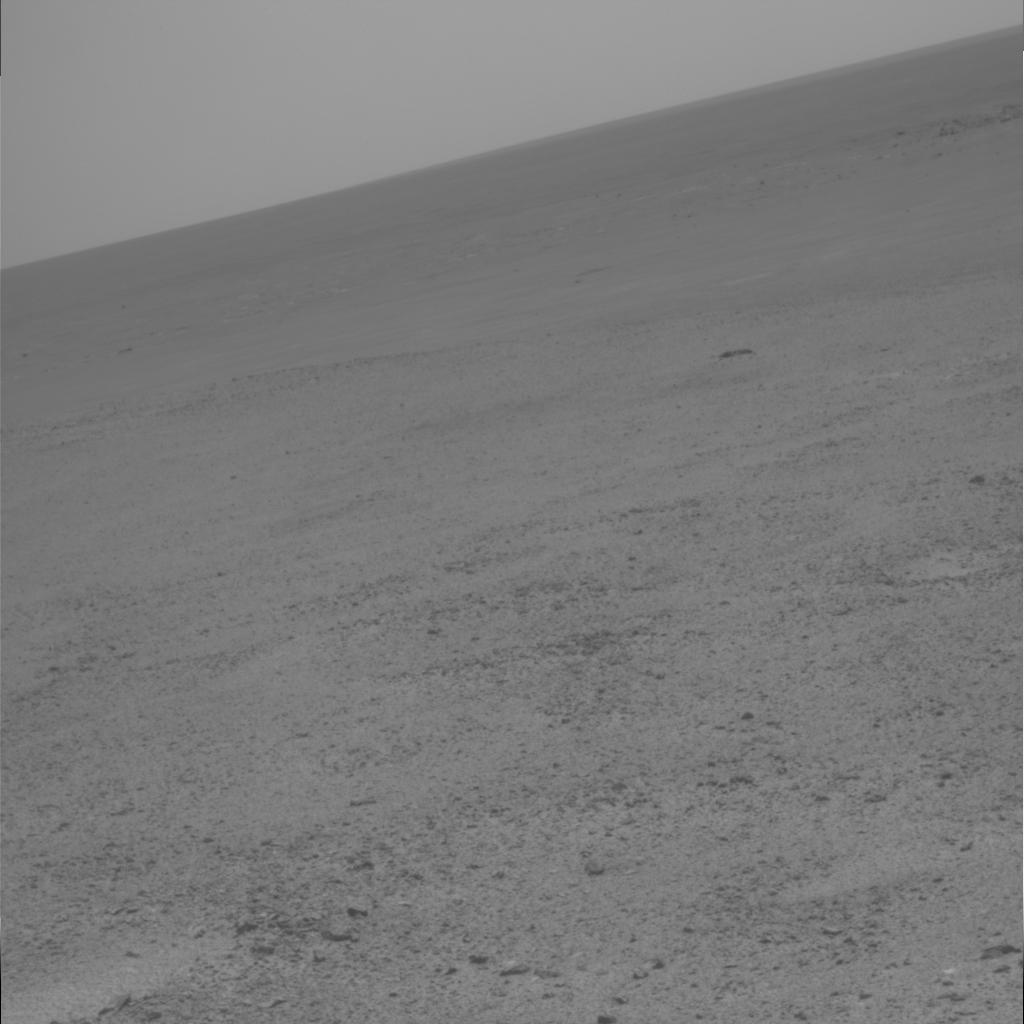
Surface features visible: Clasts, Soil, Distant Vista, Sky